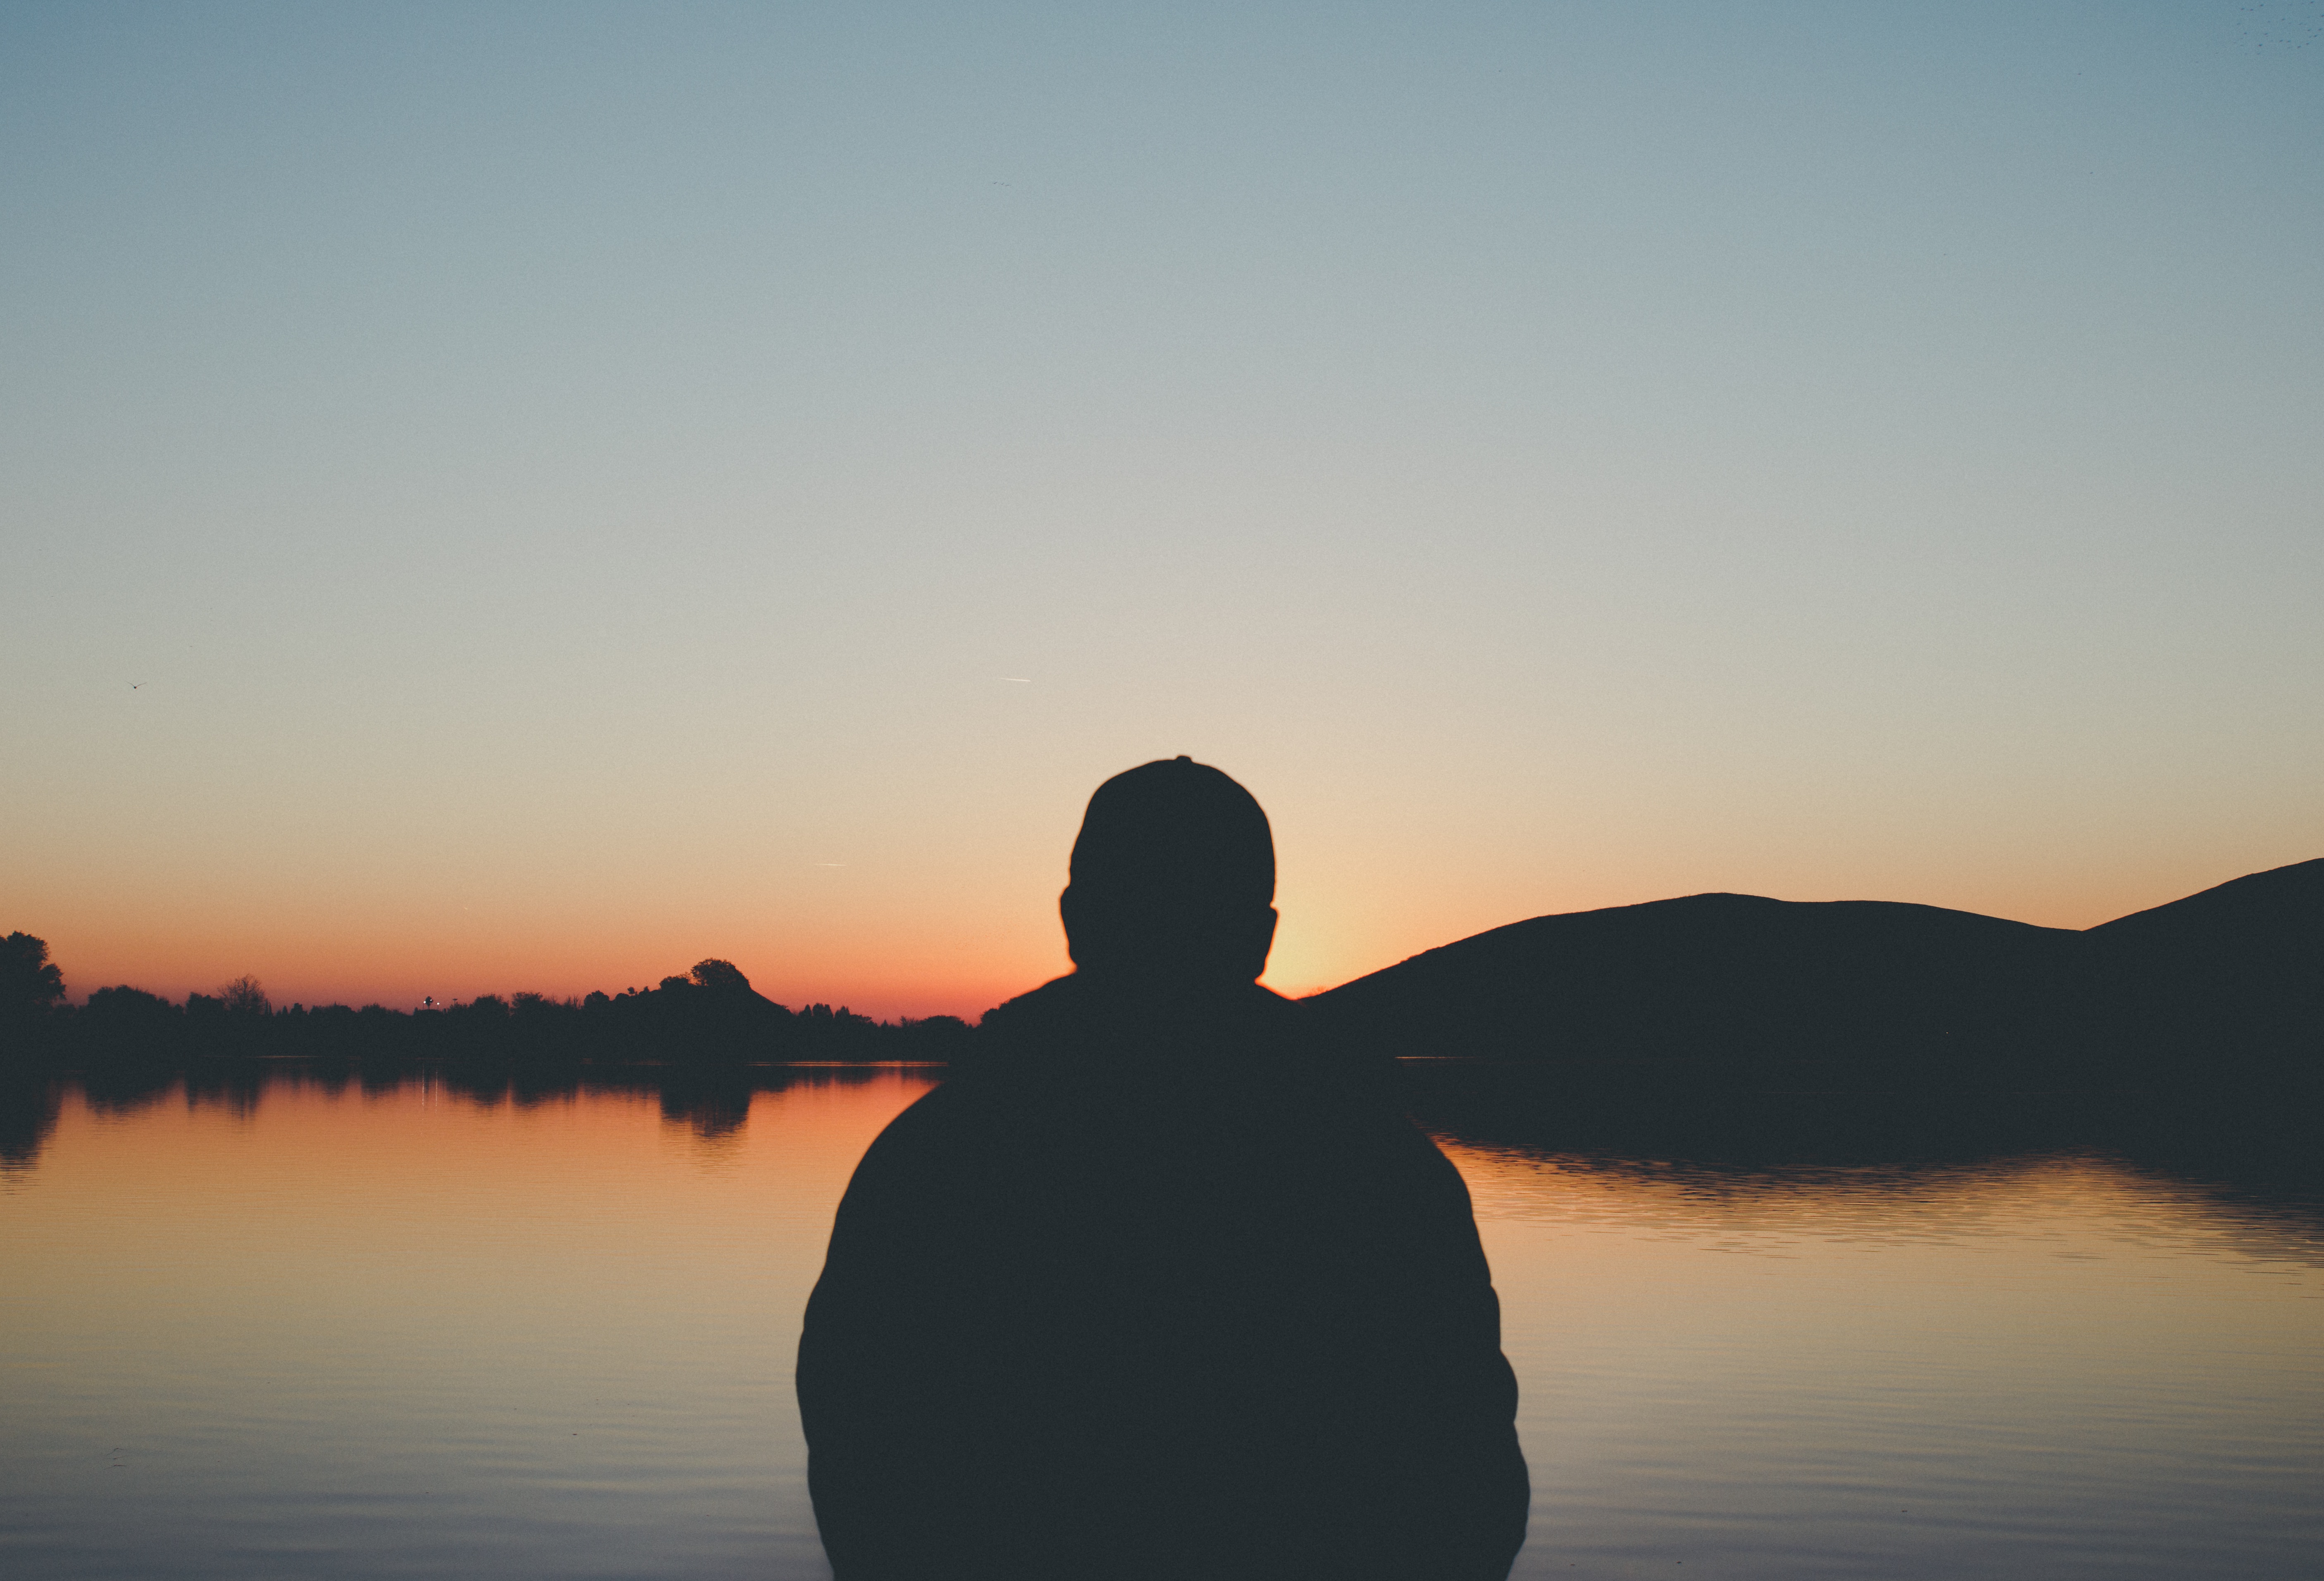
sea, horizon, silhouette, mountain, sunrise, sunset, morning, dawn, dusk, evening, reflection, atmospheric phenomenon